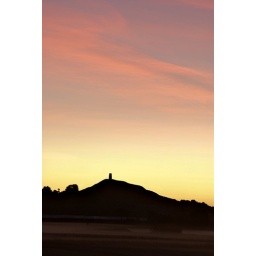
pink sky over tor